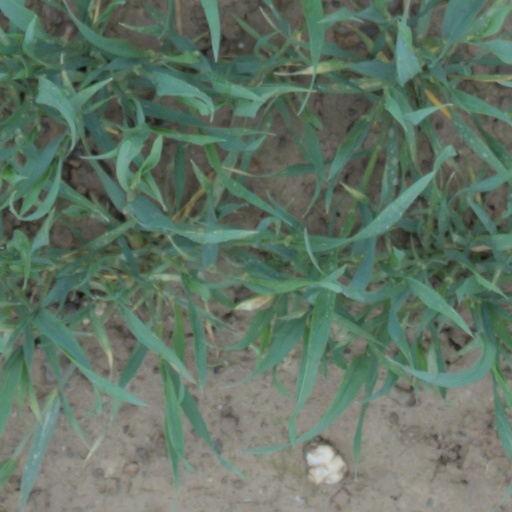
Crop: wheat